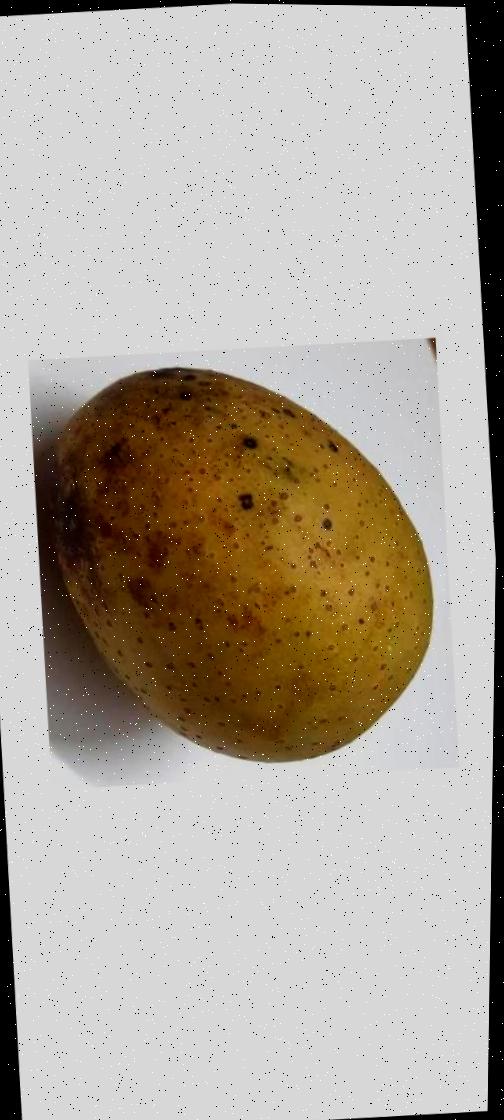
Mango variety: Gourmoti